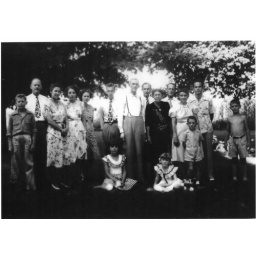
My grandpa is the one just to the right of the short woman in the black dress in the middle (his mother, my great-grandmother)